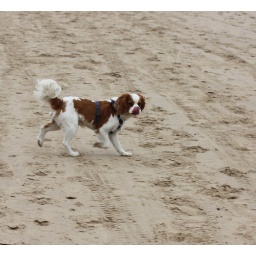
A day on the Freshfields near Liverpool with our inlaws, their dog Jas and our spaniel (Maggie) and pug (Parker).